Souad Massi

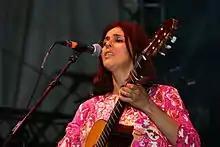
Souad Massi at TFF Rudolstadt 2013.

Souad Massi (born August 23, 1972) is an Algerian Berber singer, songwriter and guitarist. She began her career performing in the Kabyle political rock band Atakor, before leaving the country following a series of death threats. In 1999, Massi performed at the "Femmes d'Algérie" concert in Paris, which led to a recording contract with Island Records.